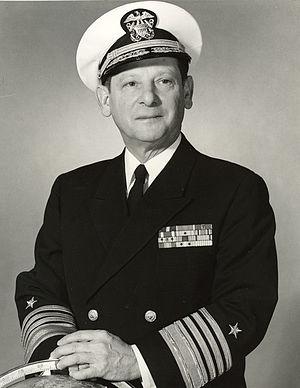
Le vice-chef des Opérations navales est un officier de la marine des États-Unis et l’officier au deuxième rang le plus élevé dans le département de la Marine des États-Unis. Dans le cas où le chef des Opérations navales est absent ou est empêché d'exercer ses fonctions, le VCNO assume les fonctions et responsabilités du CNO. Le VCNO peut également effectuer d'autres tâches que le CNO lui assigne. Le VCNO est nommé par le président des États-Unis, et doit être confirmée par un vote à la majorité des voix au Sénat des États-Unis. Le VCNO est nommé automatiquement amiral quatre étoiles.